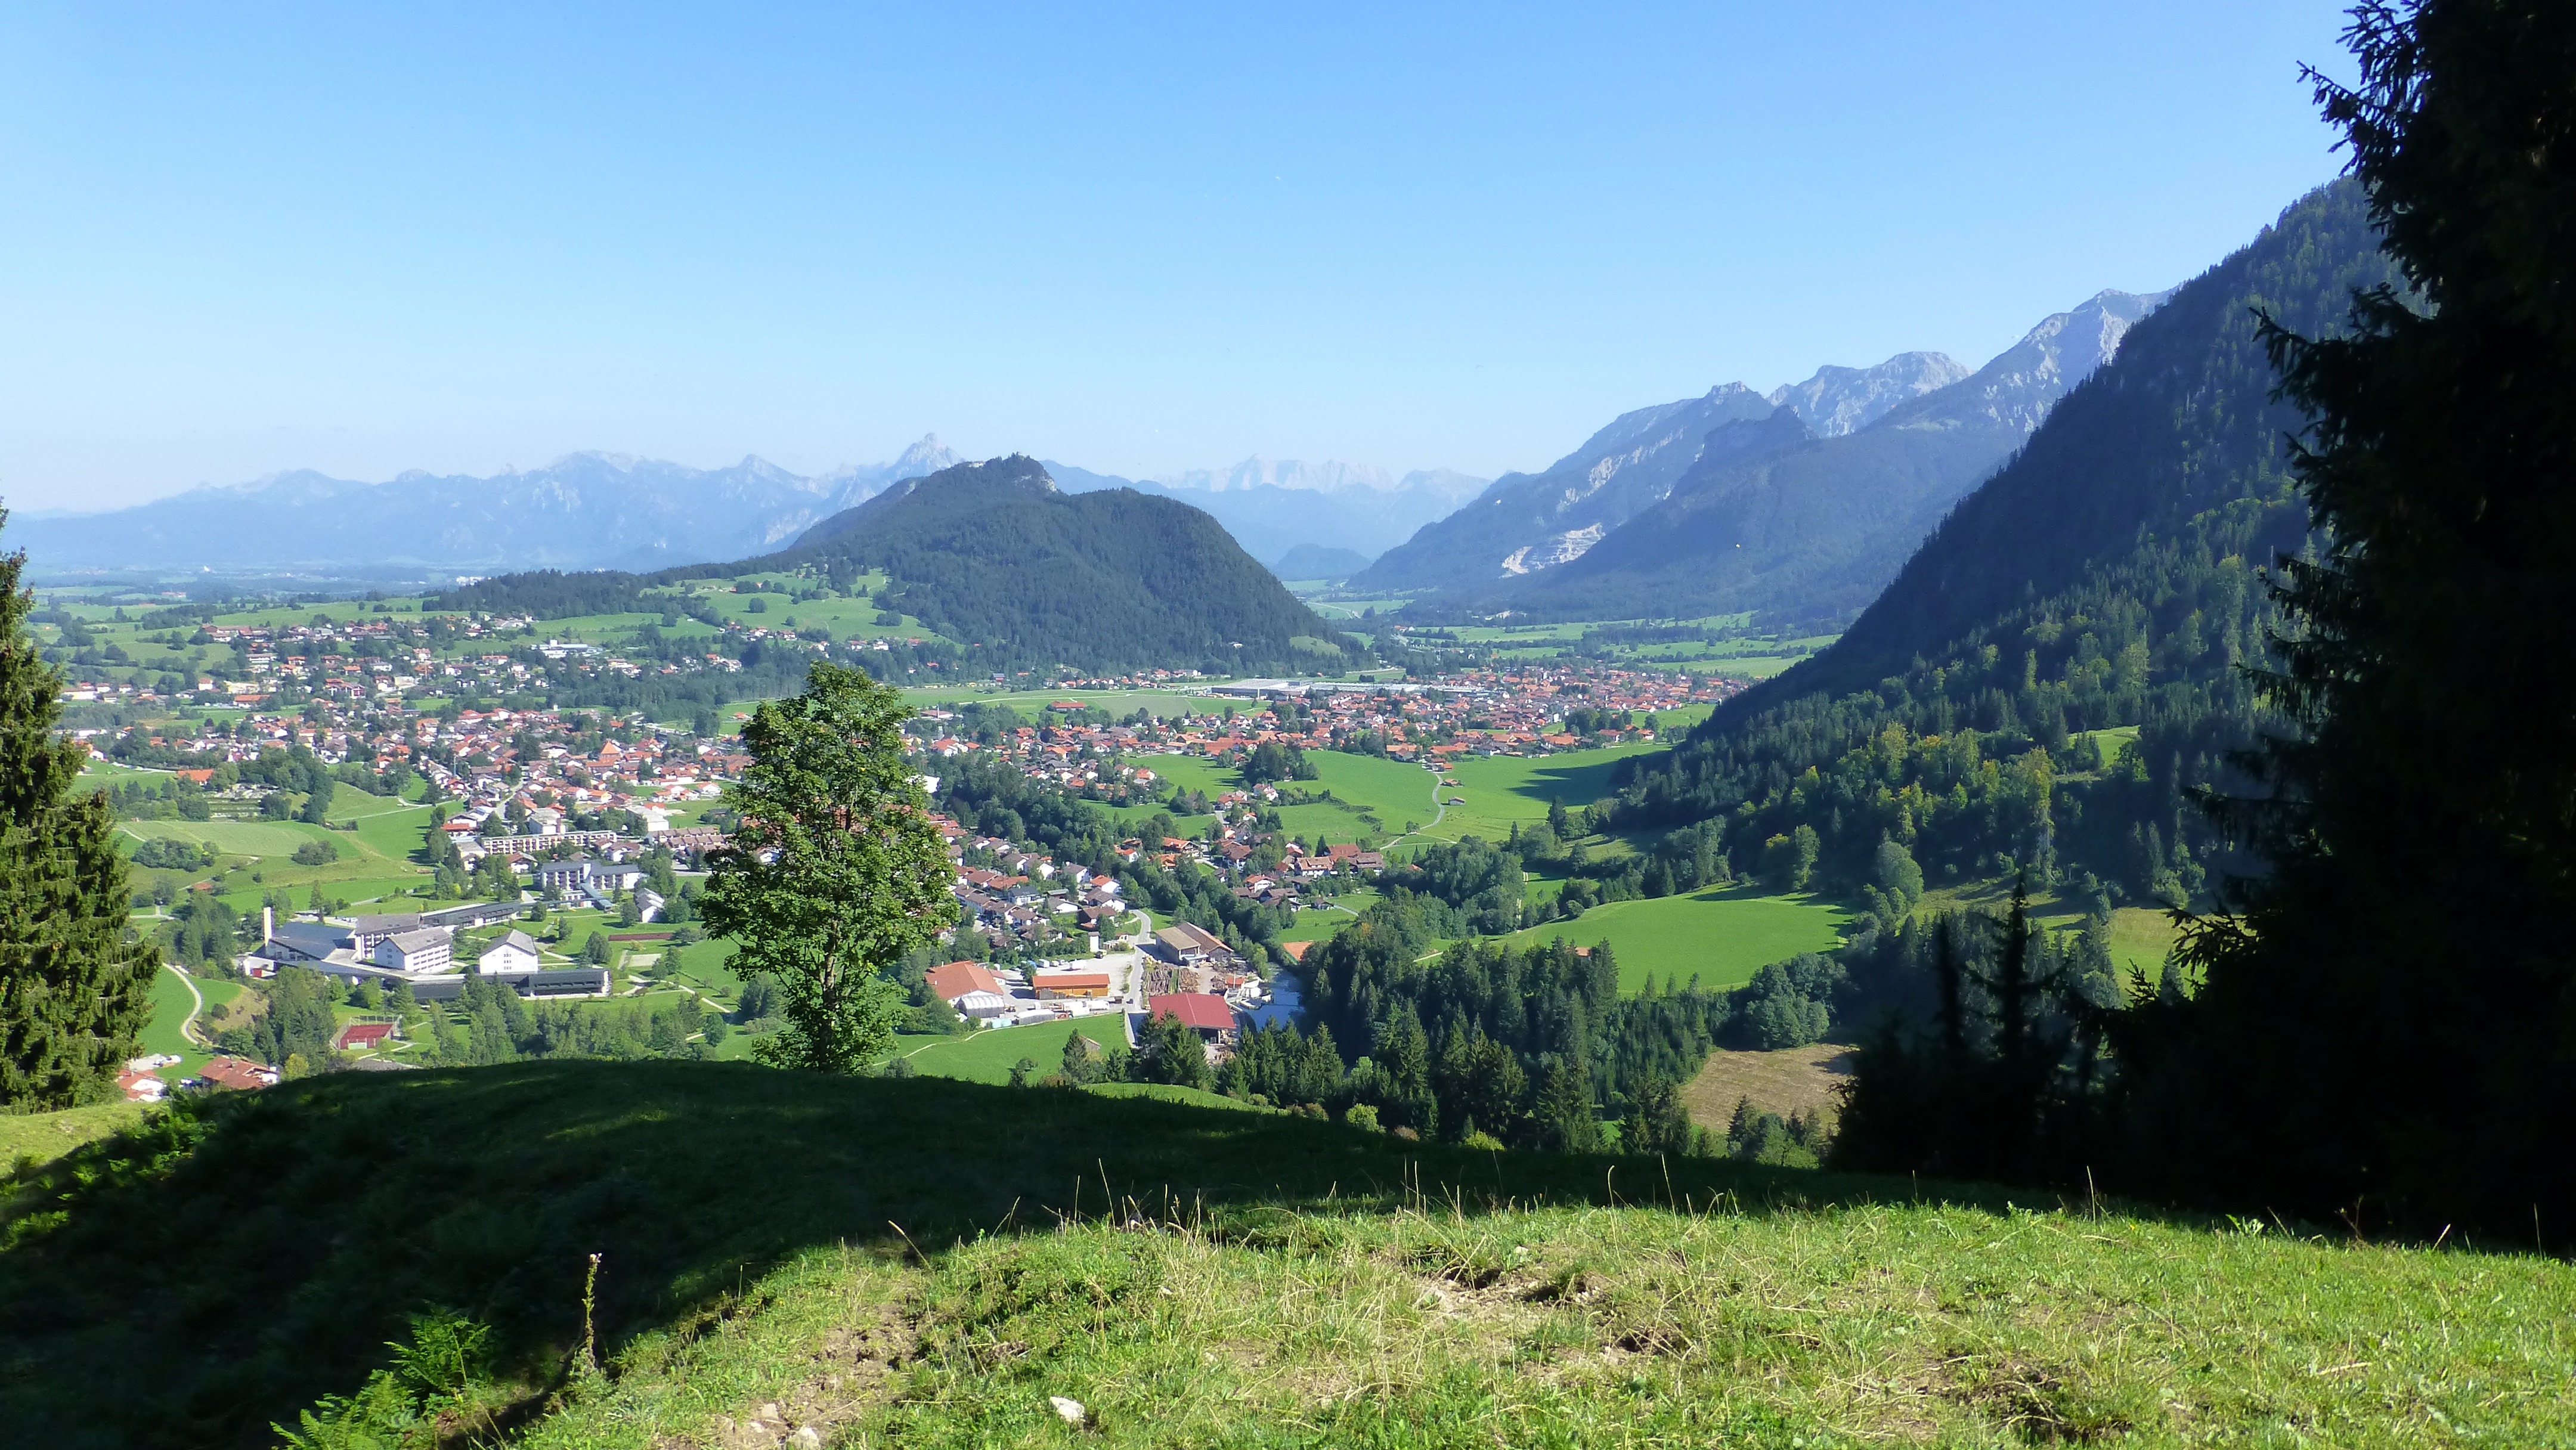
mountain, meadow, hill, valley, mountain range, panorama, village, ridge, alps, outlook, plateau, castle falkenstein, rural area, landform, mountain pass, hill station, geographical feature, mountainous landforms, train pointed view, allgau, pfronten, vils